Viscosity

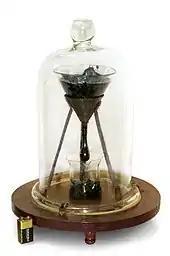
In the University of Queensland pitch drop experiment, pitch has been dripping slowly through a funnel since 1927, at a rate of one drop roughly every decade. In this way the viscosity of pitch has been determined to be approximately 230 billion times that of water.

Observed values of viscosity vary over several orders of magnitude, even for common substances (see the order of magnitude table below). For instance, a 70% sucrose (sugar) solution has a viscosity over 400 times that of water, and 26,000 times that of air. More dramatically, pitch has been estimated to have a viscosity 230 billion times that of water.